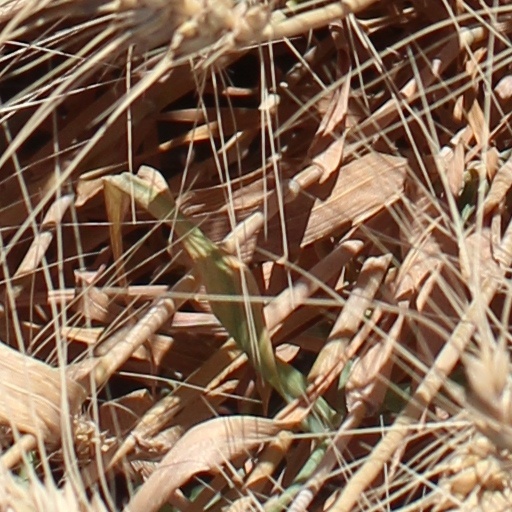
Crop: wheat